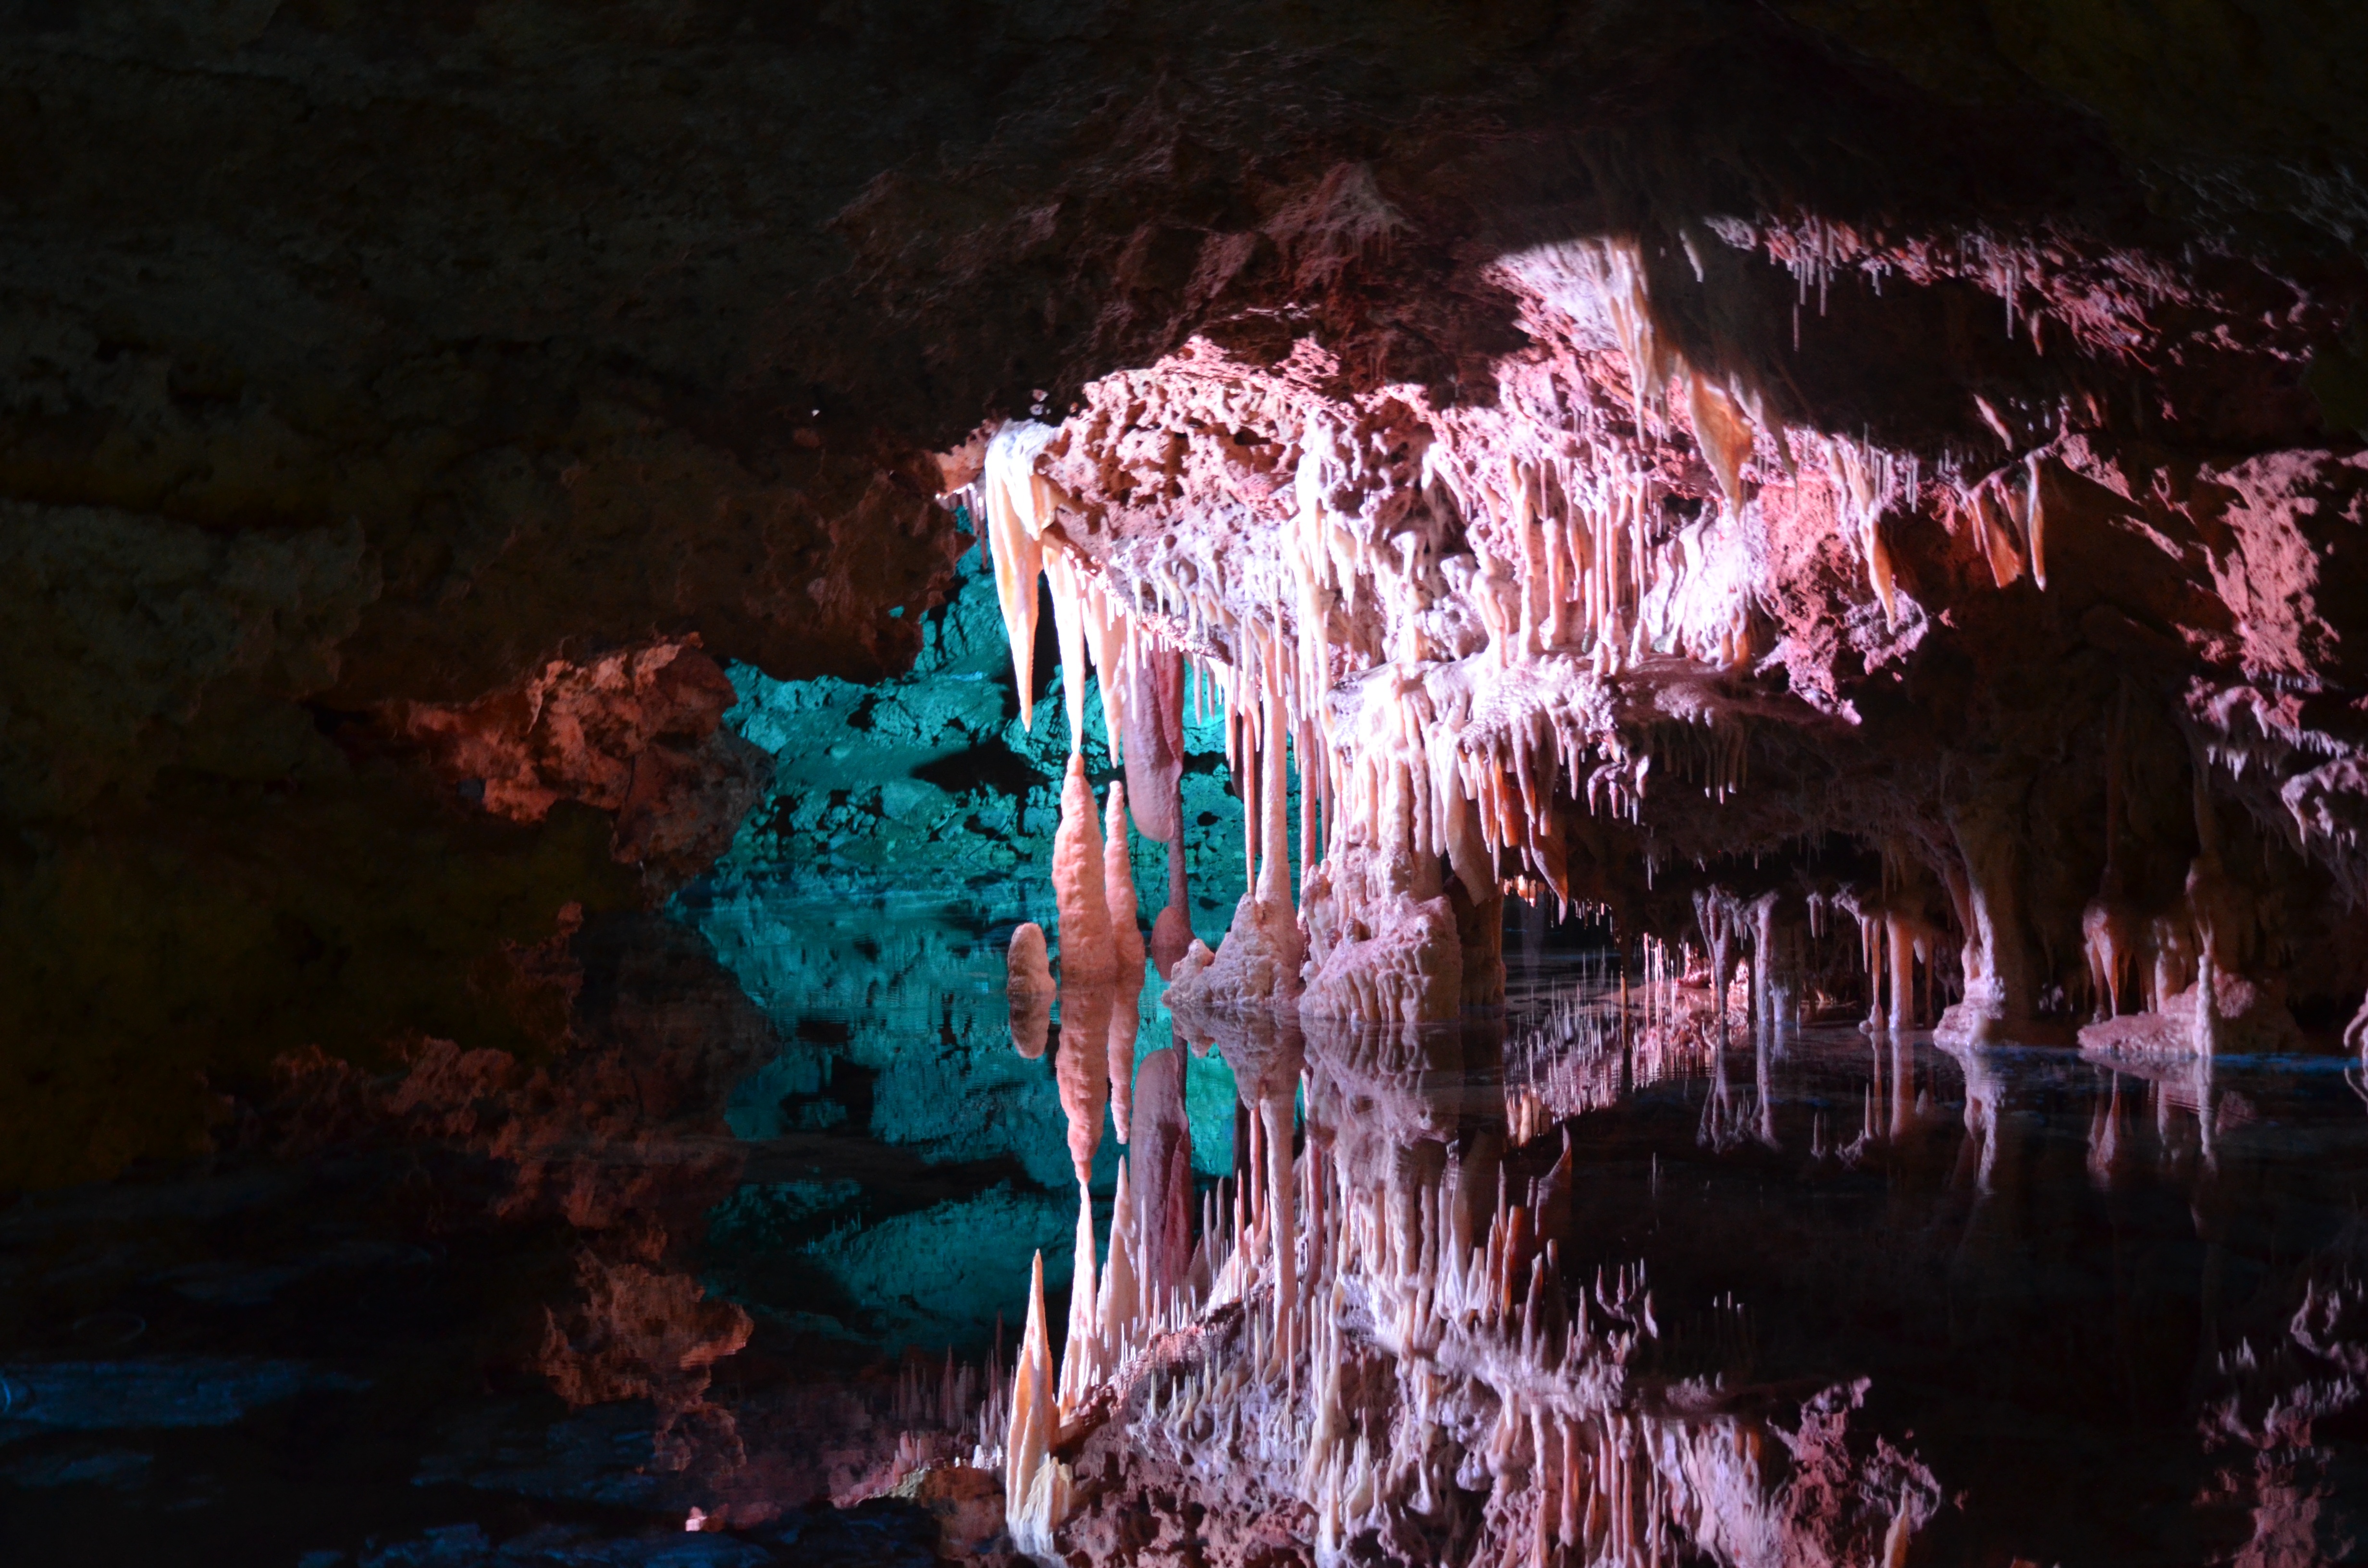
water, rock, dark, formation, underground, mystery, cave, ancient, tourism, cavern, mineral, caving, stalagmite, stalactite, landform, geographical feature, pit cave